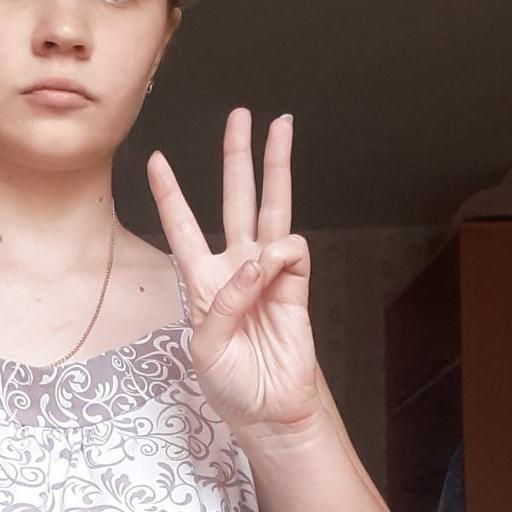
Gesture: three